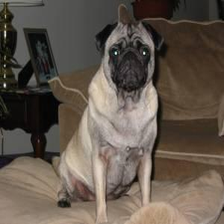
Species: dog
Breed: pug